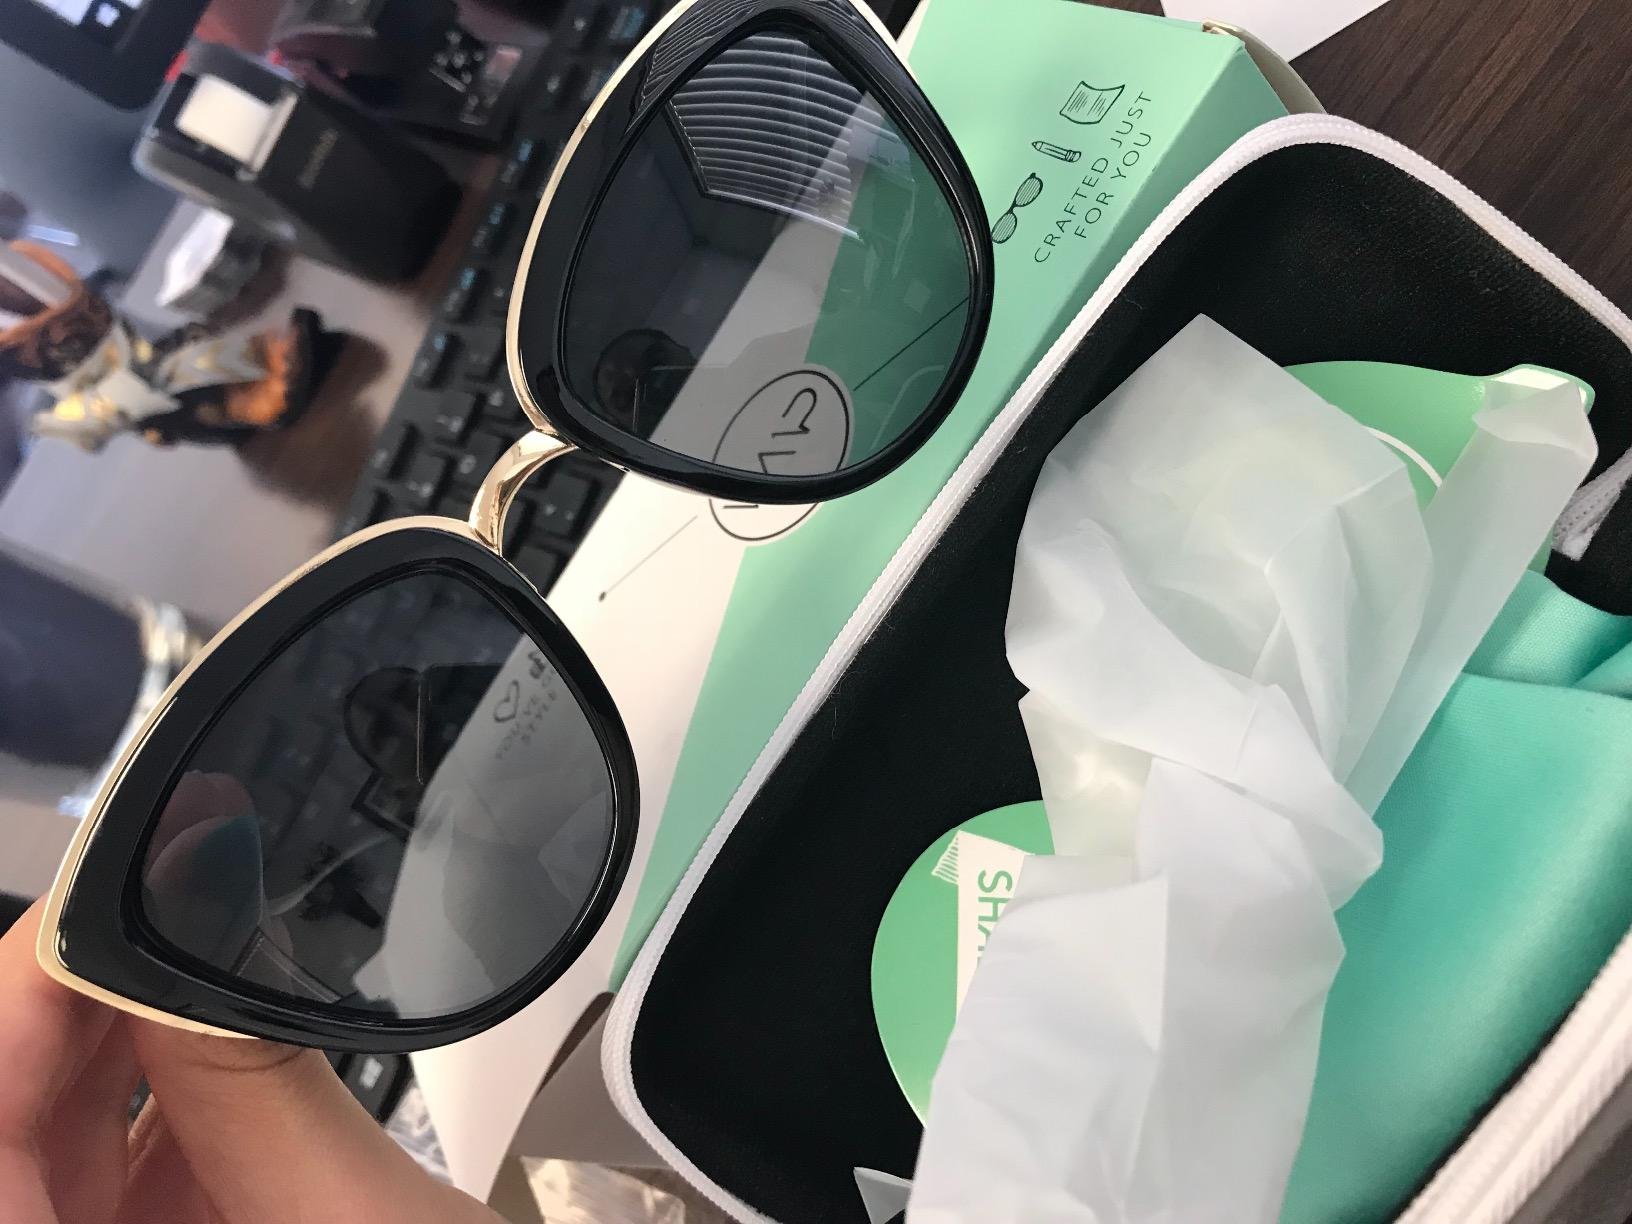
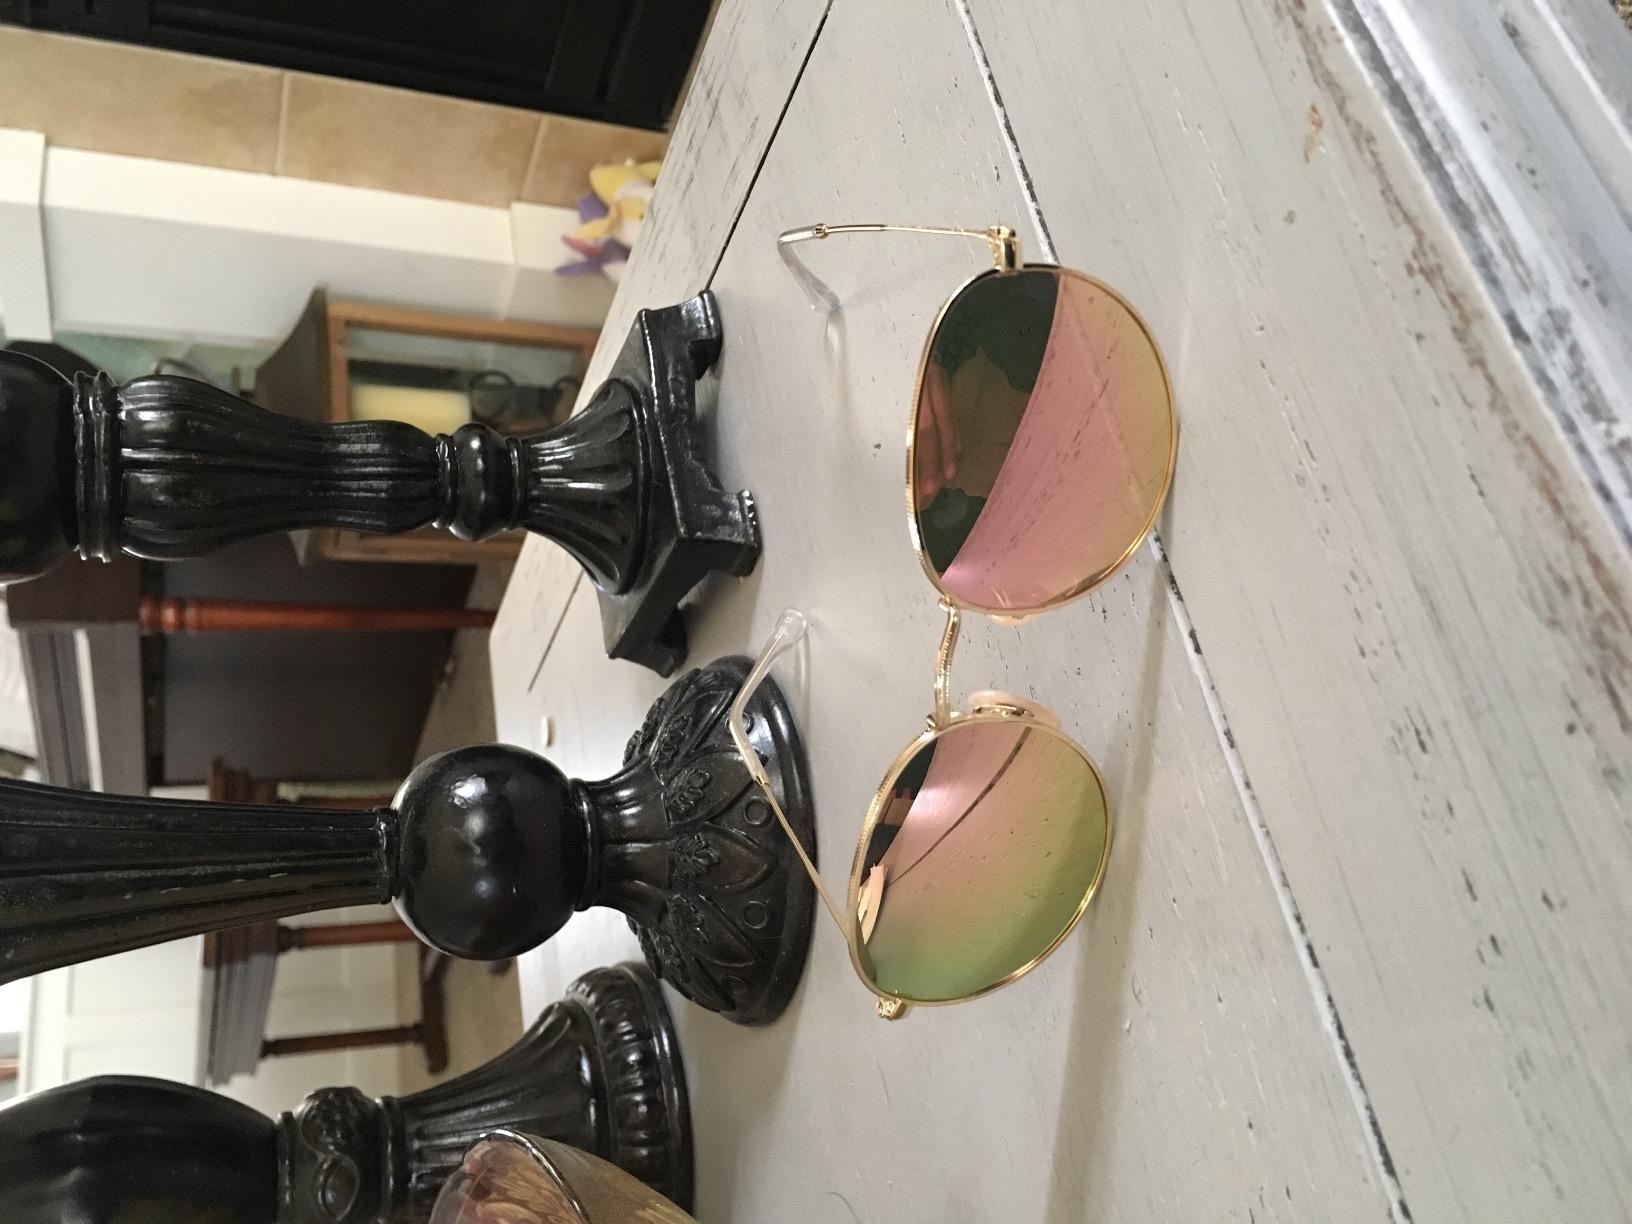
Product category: accessories_sunglasses
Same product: no